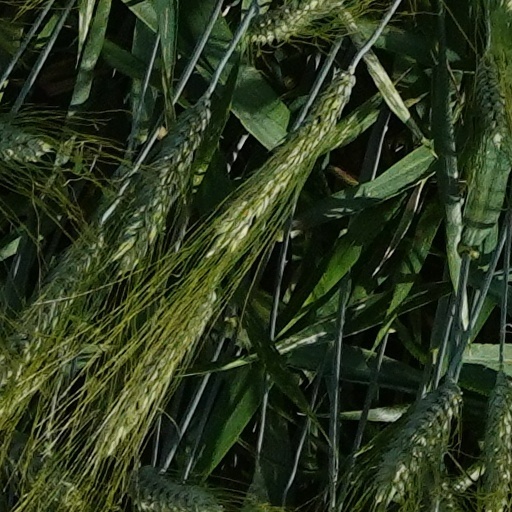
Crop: wheat